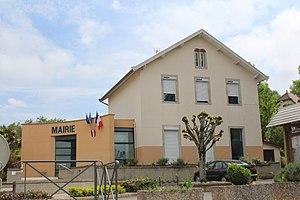
Mairie de Villeneuve-sous-Pymont.
Villeneuve-sous-Pymont est une commune française située dans le département du Jura en région Bourgogne-Franche-Comté.